Eastern Bloc

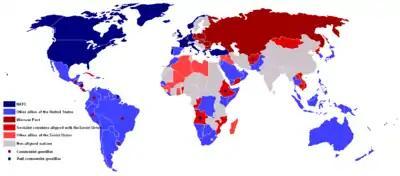
The Cold War in 1980 before the Iran–Iraq War

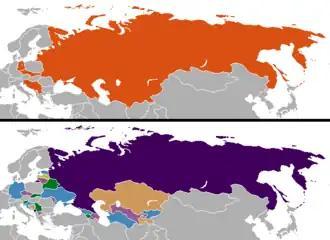
Changes in national boundaries after the collapse of the Eastern Bloc

The following table lists the level of nominal GDP per capita in certain selected countries, measured in US dollars, for the years 1970, 1989, and 2015: